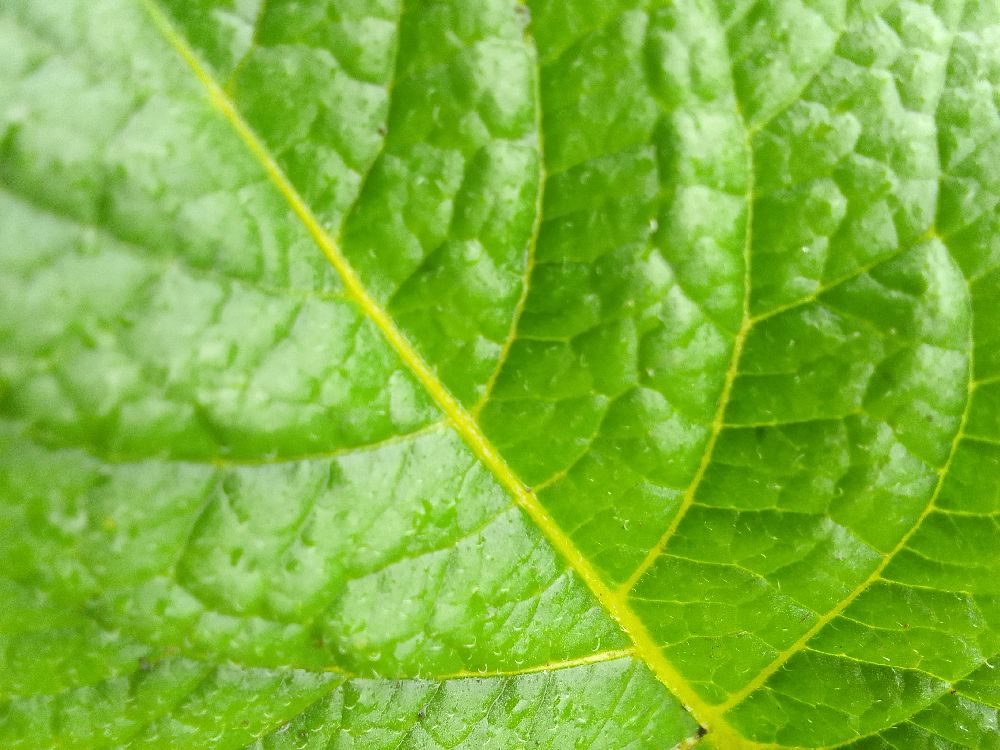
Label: Healthy